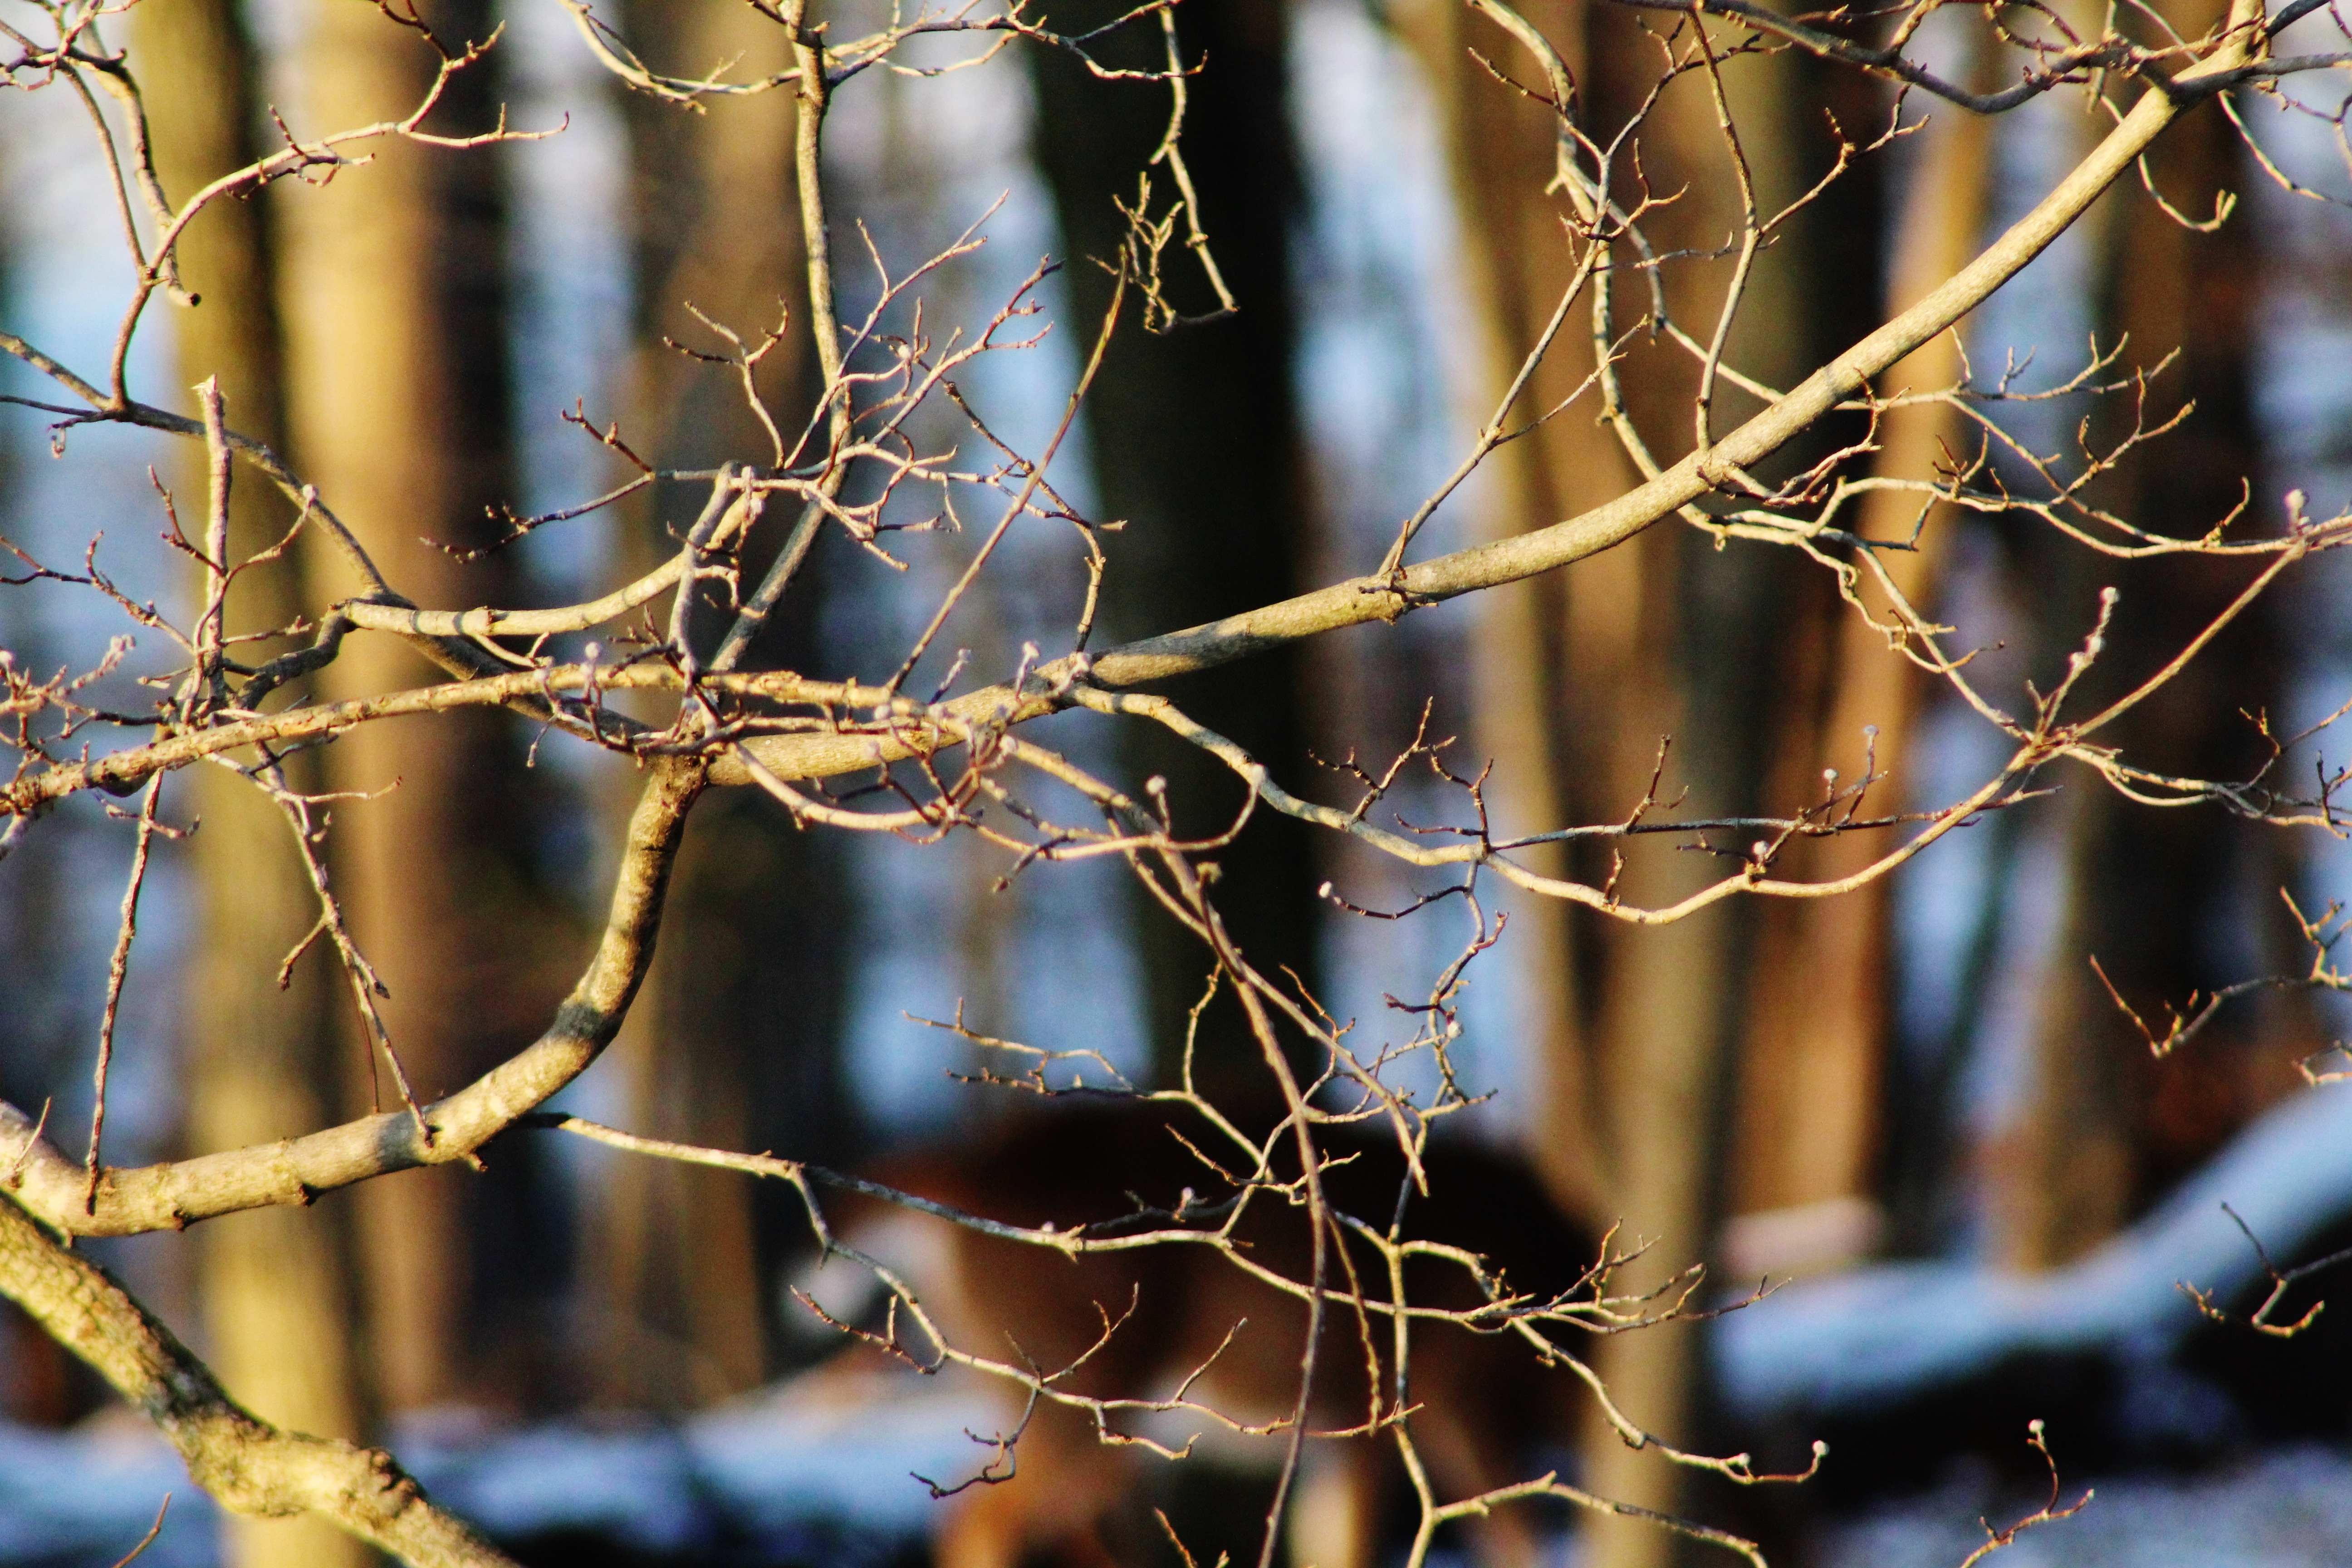
tree, nature, branch, winter, plant, sunlight, leaf, frost, autumn, season, twig, plant stem, woody plant